Ebenezer J. Hill

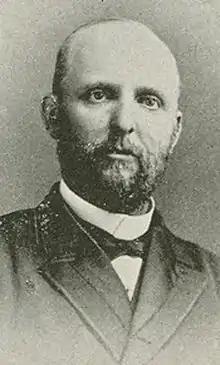

Ebenezer J. Hill (August 4, 1845 – September 27, 1917) was an American politician who served as a member of the United States House of Representatives from Connecticut's 4th congressional district from 1895 to 1913 and from 1915 until his death in 1917. He had previously served as a member of the Connecticut State Senate from 1886 to 1887.